Sack of Thatta

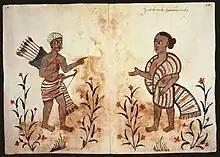
16th century Portuguese watercolour sketch of Sindhis, featured in the Códice Casanatense.

Barreto remained in the region for eight days, devastating everying on both sides of the Indus River. The fort of Lahori Bandar was captured and razed. The Portuguese then returned to Chaul in India.